Osteostraci

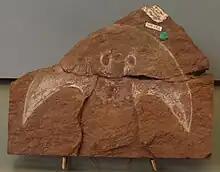
"Parameteoraspis" fossilized headshield

Below is a cladogram showing the phylogenetic relationships of osteostracans from Sansom (2009):